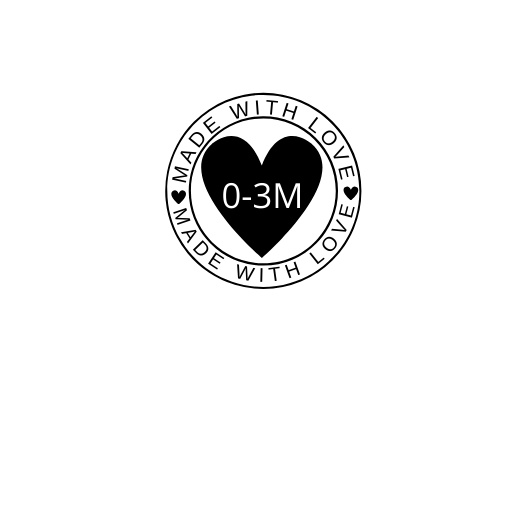
Size Label DTF Transfers
Brand: Accessewries Fabrics
Size Labels Direct To Film Transfer Each label measures 1in X 1in Iron or press into the back neckline of your make for a permanent sizing label. Available in NB - 9/10 Instructions: for best results use a Heat press at 310 degrees - press for 5 seconds - let cool, then peel. Cover with a heat conducive sheet and press again for 5 seconds. Cricut handheld presses and irons will work also, however please remember to press down with extra force and use heat settings appropriate for your fabric.
Category: Arts & Entertainment > Hobbies & Creative Arts > Arts & Crafts > Art & Crafting Materials > Embellishments & Trims > Sew-in Labels > Size Labels